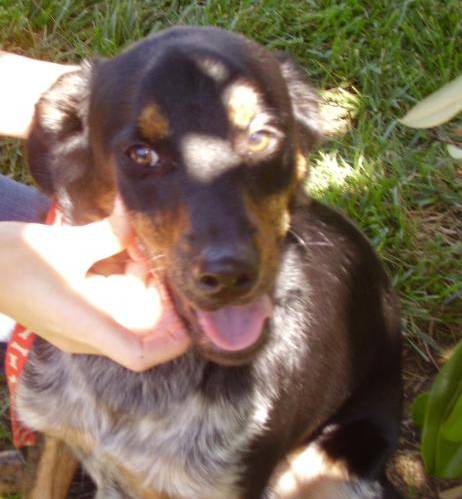
Label: dog